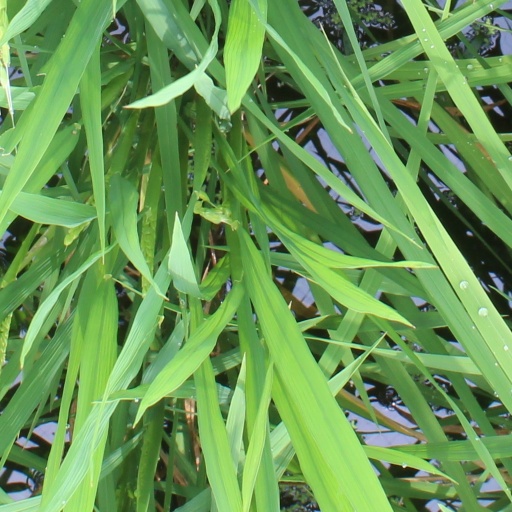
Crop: rice